Siân Evans (librarian)

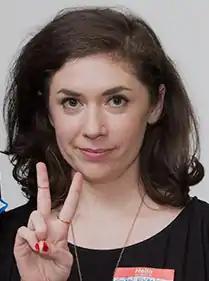
Evans in 2016

Siân Evans is an American librarian, activist, and Wikimedian. She is co-founder of the Art+Feminism, a global edit-a-thon to challenge gender bias on Wikipedia. Evans is a librarian at Johns Hopkins University.